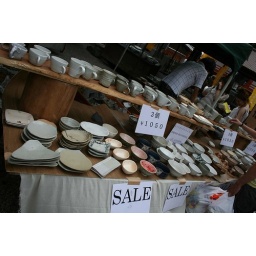
we bought the watermelon bowl in the front